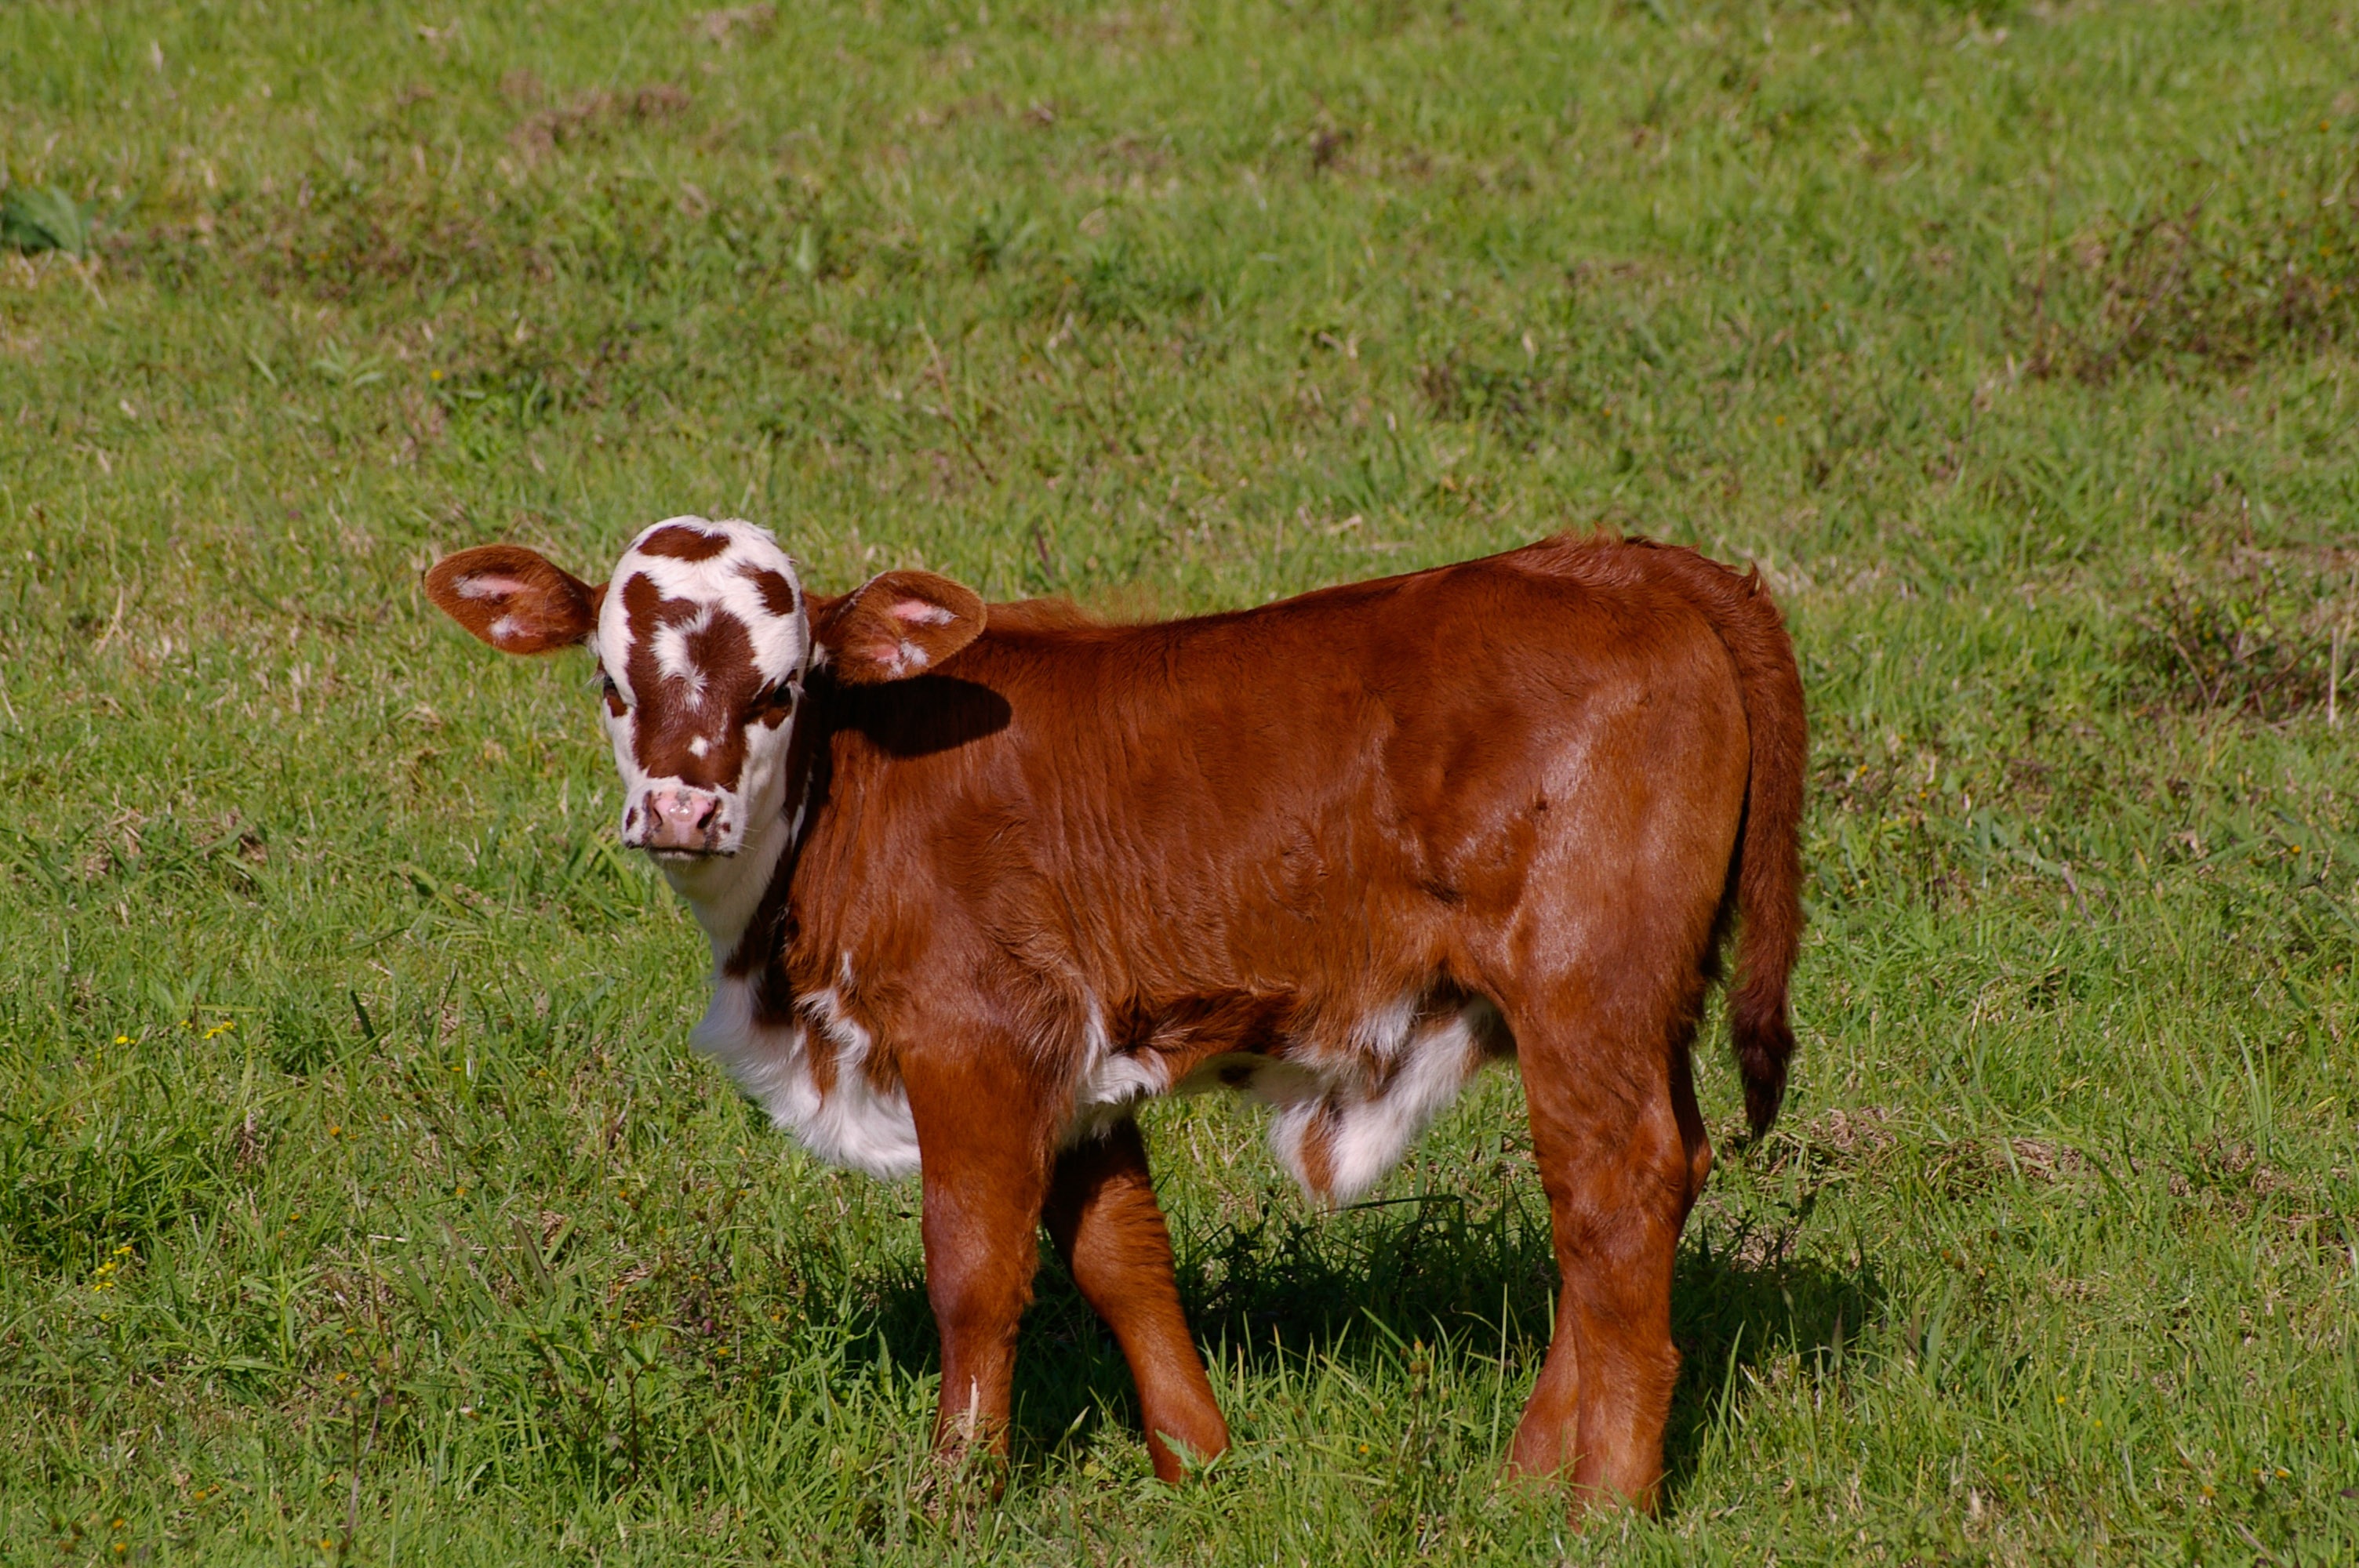
grass, white, field, farm, meadow, prairie, rural, young, cow, cattle, pasture, grazing, brown, mammal, beef, fauna, calf, australia, paddock, bull, grassland, stock, vertebrate, cattle like mammal, cow goat family, texas longhorn